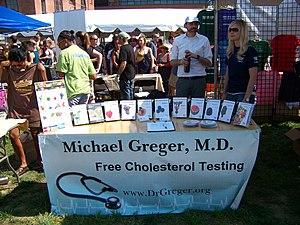
Michael Herschel Greger, né le 5 octobre 1972, est un docteur en médecine américain, auteur, militant végan et conférencier spécialiste en nutrition et en alimentation végétalienne. Il gère le site internet NutritionFacts.org, qui fournit gratuitement vidéos et articles sur les dernières avancées dans le domaine de la nutrition. Il dirige actuellement le département Santé publique et élevage au sein de la Humane Society International, la division internationale de la Humane Society of the United States.